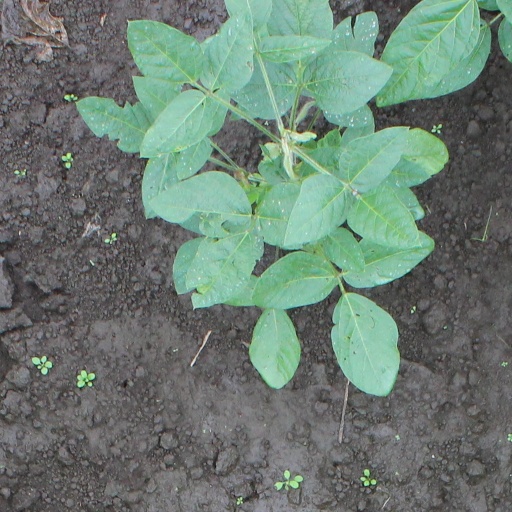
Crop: soybean